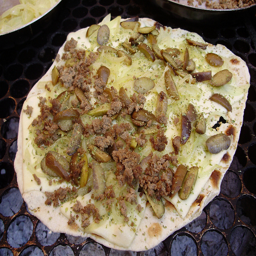
some kind of pizza that is on a rack
A flat bread that is covered with various types of toppings.
cooked homemade pizza sitting on a counter.  It has mushrooms and hamburger on it.

A pizza on flat bread is cooking on the grill
Tortilla cooking over hot coals with meat onion and pepper filling.